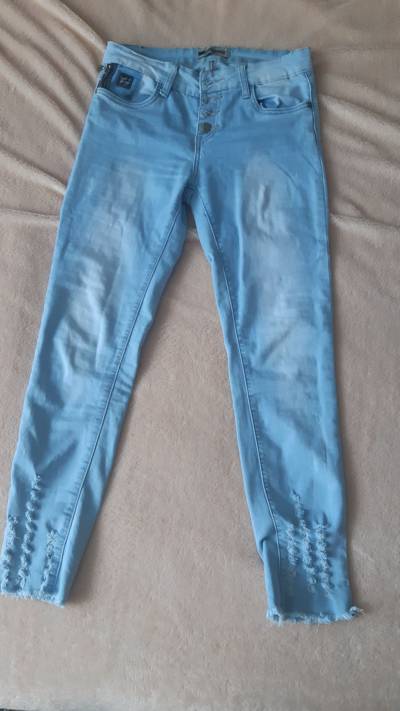
Waste category: clothes